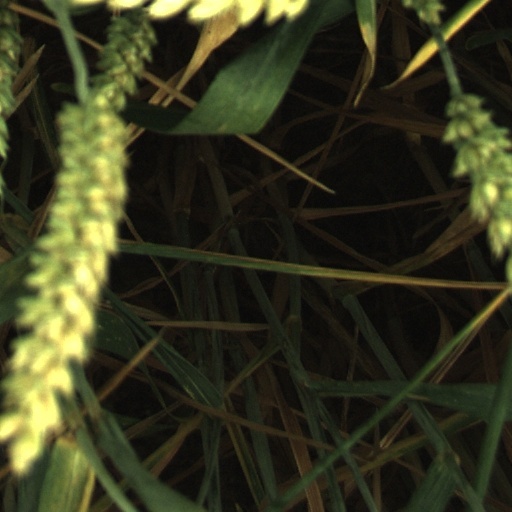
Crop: wheat